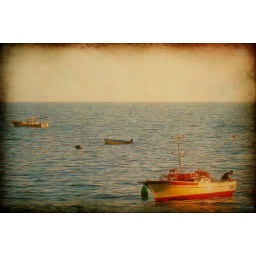
his bonny boat with yielding sway rocks lightly in the tide